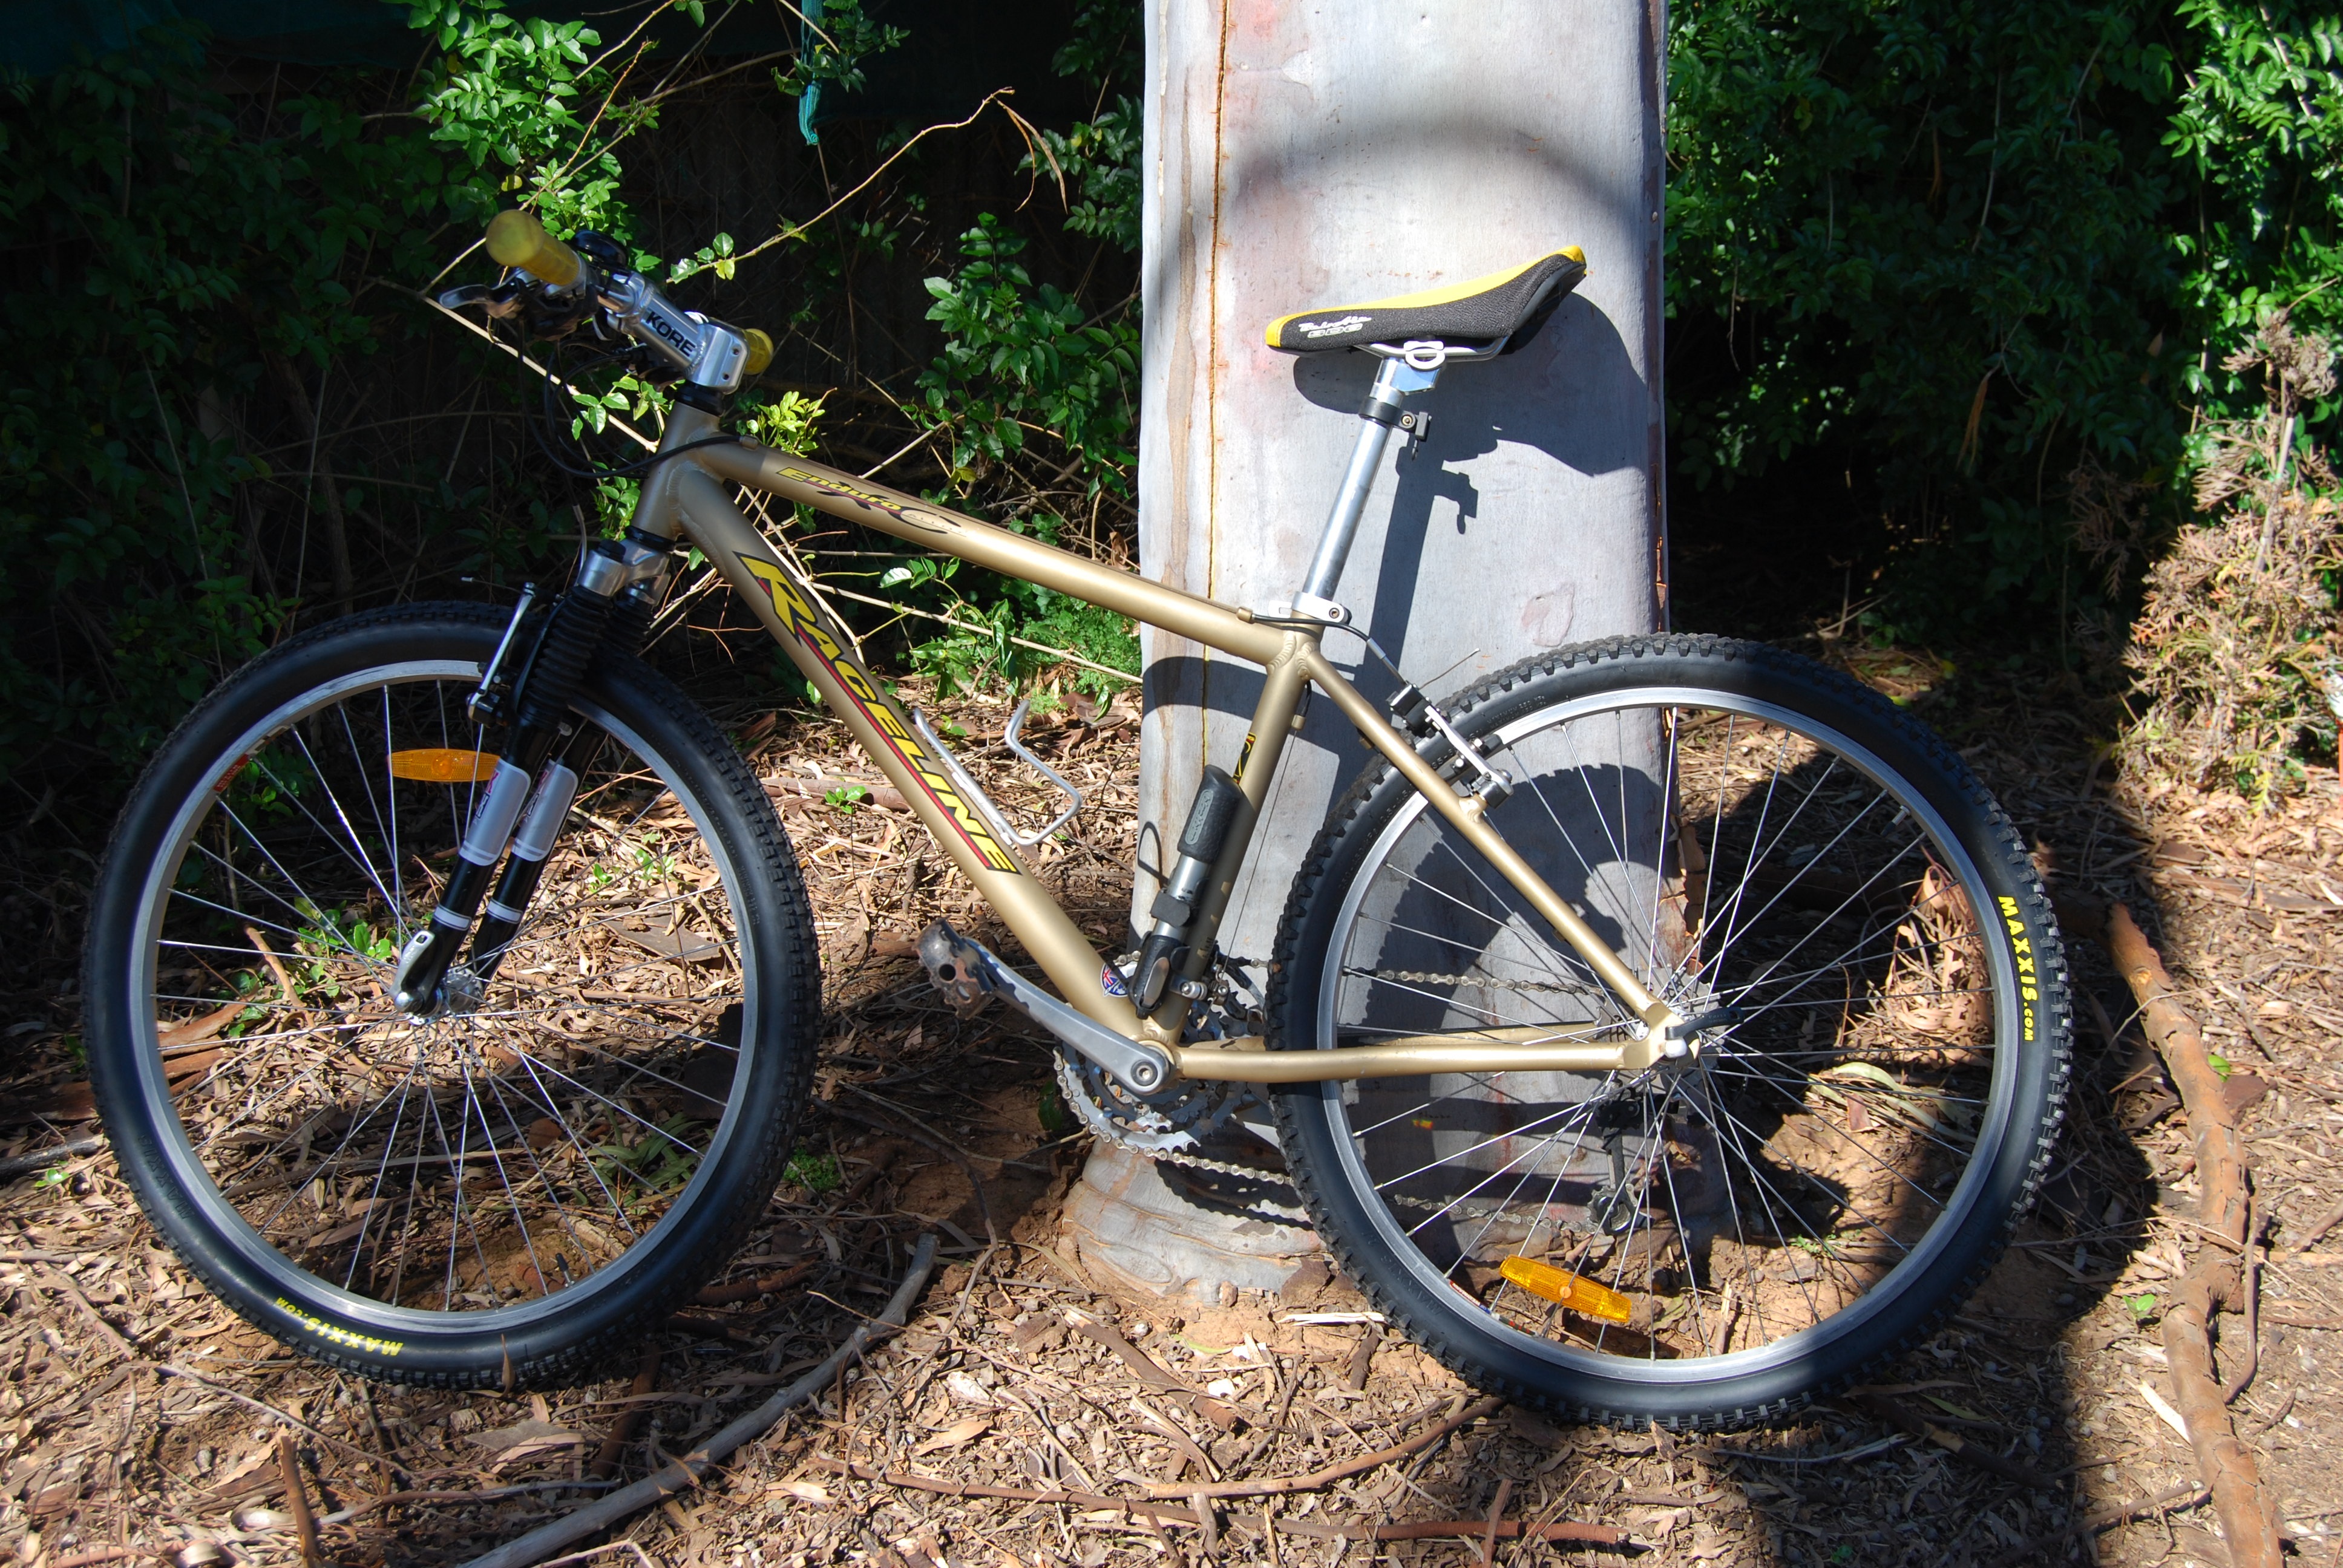
sport, wheel, bicycle, bike, transport, vehicle, cycle, sports equipment, mountain bike, biking, freeride, mountain biking, mtb, cycle sport, cyclo cross bicycle, downhill mountain biking, bicycle motocross, bmx bike, road bicycle, racing bicycle, hybrid bicycle